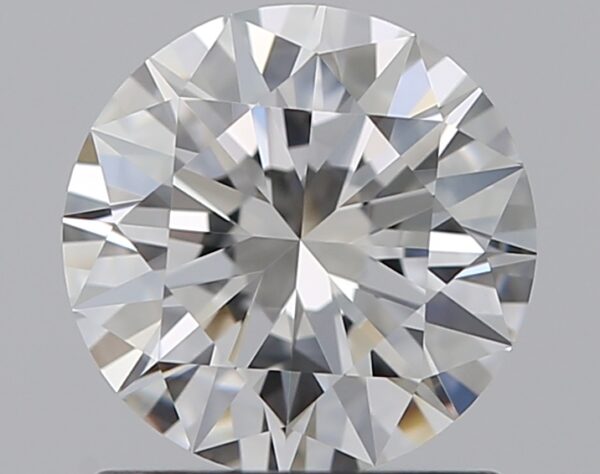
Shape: round
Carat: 0.96
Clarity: IF
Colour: F
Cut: EX
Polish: EX
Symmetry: EX
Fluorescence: ST
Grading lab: GIA
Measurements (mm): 6.39 x 6.42 x 3.87